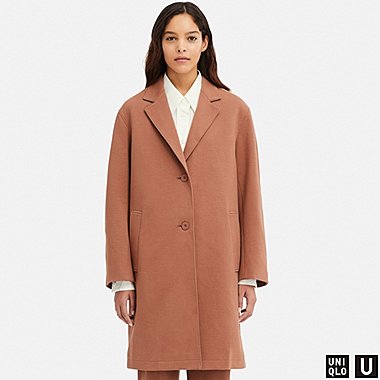
Gender: women